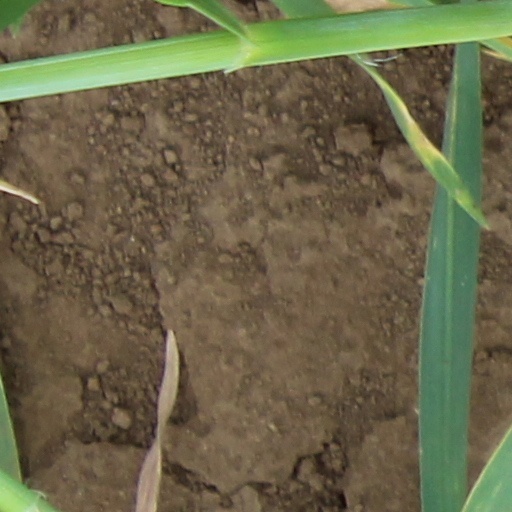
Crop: wheat